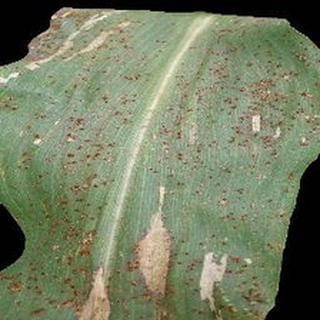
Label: corn_common_rust